Zach Miller (tight end, born 1985)

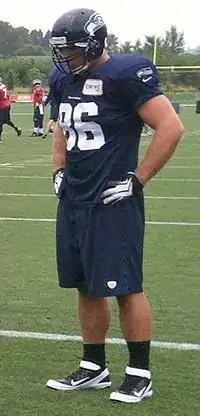
Miller with the Seattle Seahawks at training camp in August 2012.

Zachary Joseph Miller (born December 11, 1985) is an American former professional football player who was a tight end in the National Football League (NFL). He played college football for the Arizona State Sun Devils, earning consensus All-American honors in 2006. Miller was selected by the Oakland Raiders in the second round of the 2007 NFL draft. He also played in the NFL for the Seattle Seahawks, with whom he earned a Super Bowl ring in Super Bowl XLVIII over the Denver Broncos.